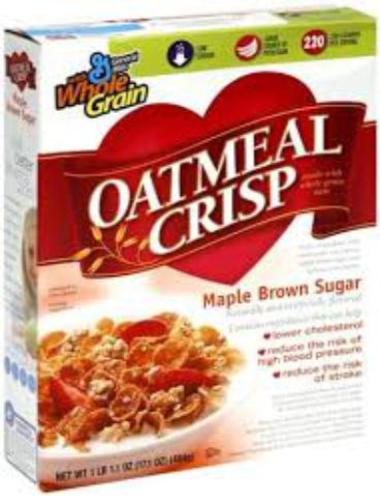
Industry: Food